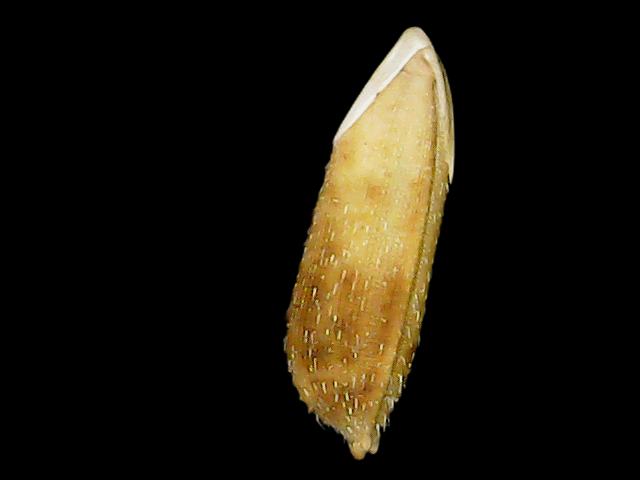
Rice variety: Bd51